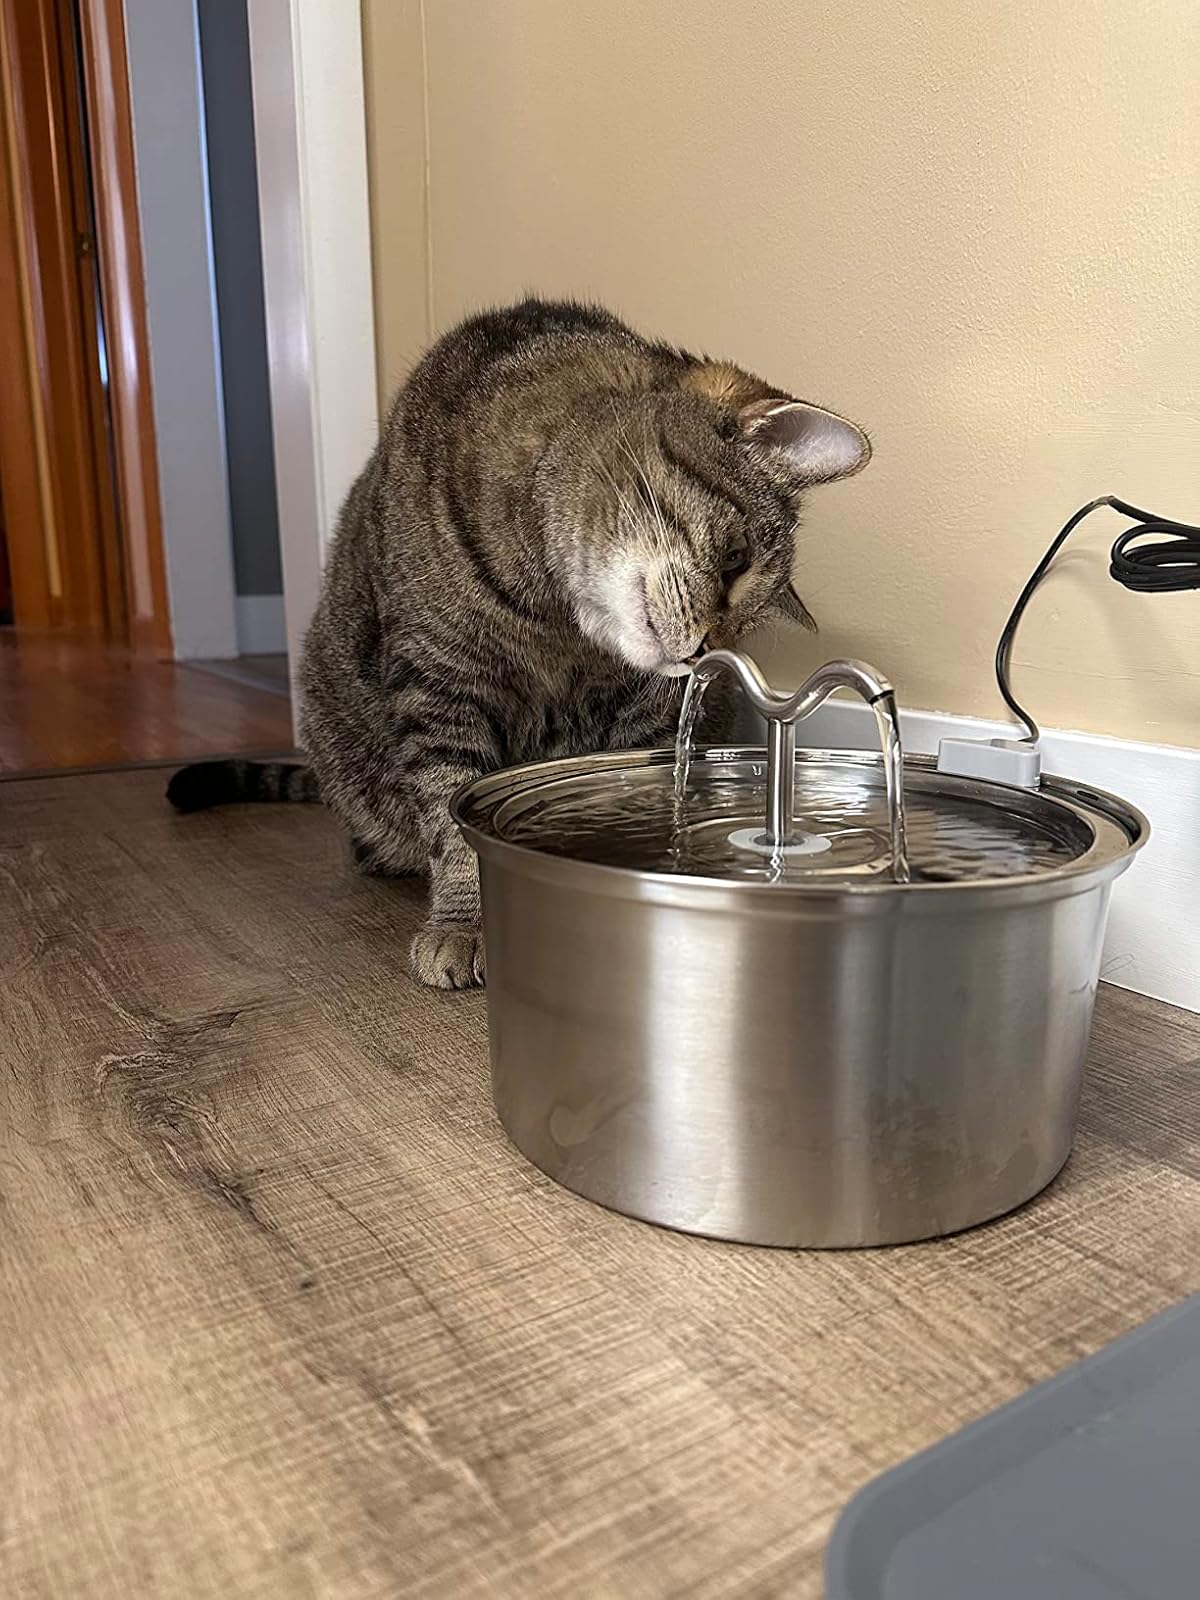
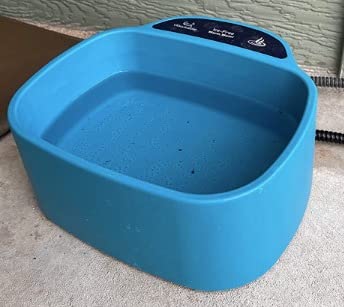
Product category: items_bowl
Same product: no